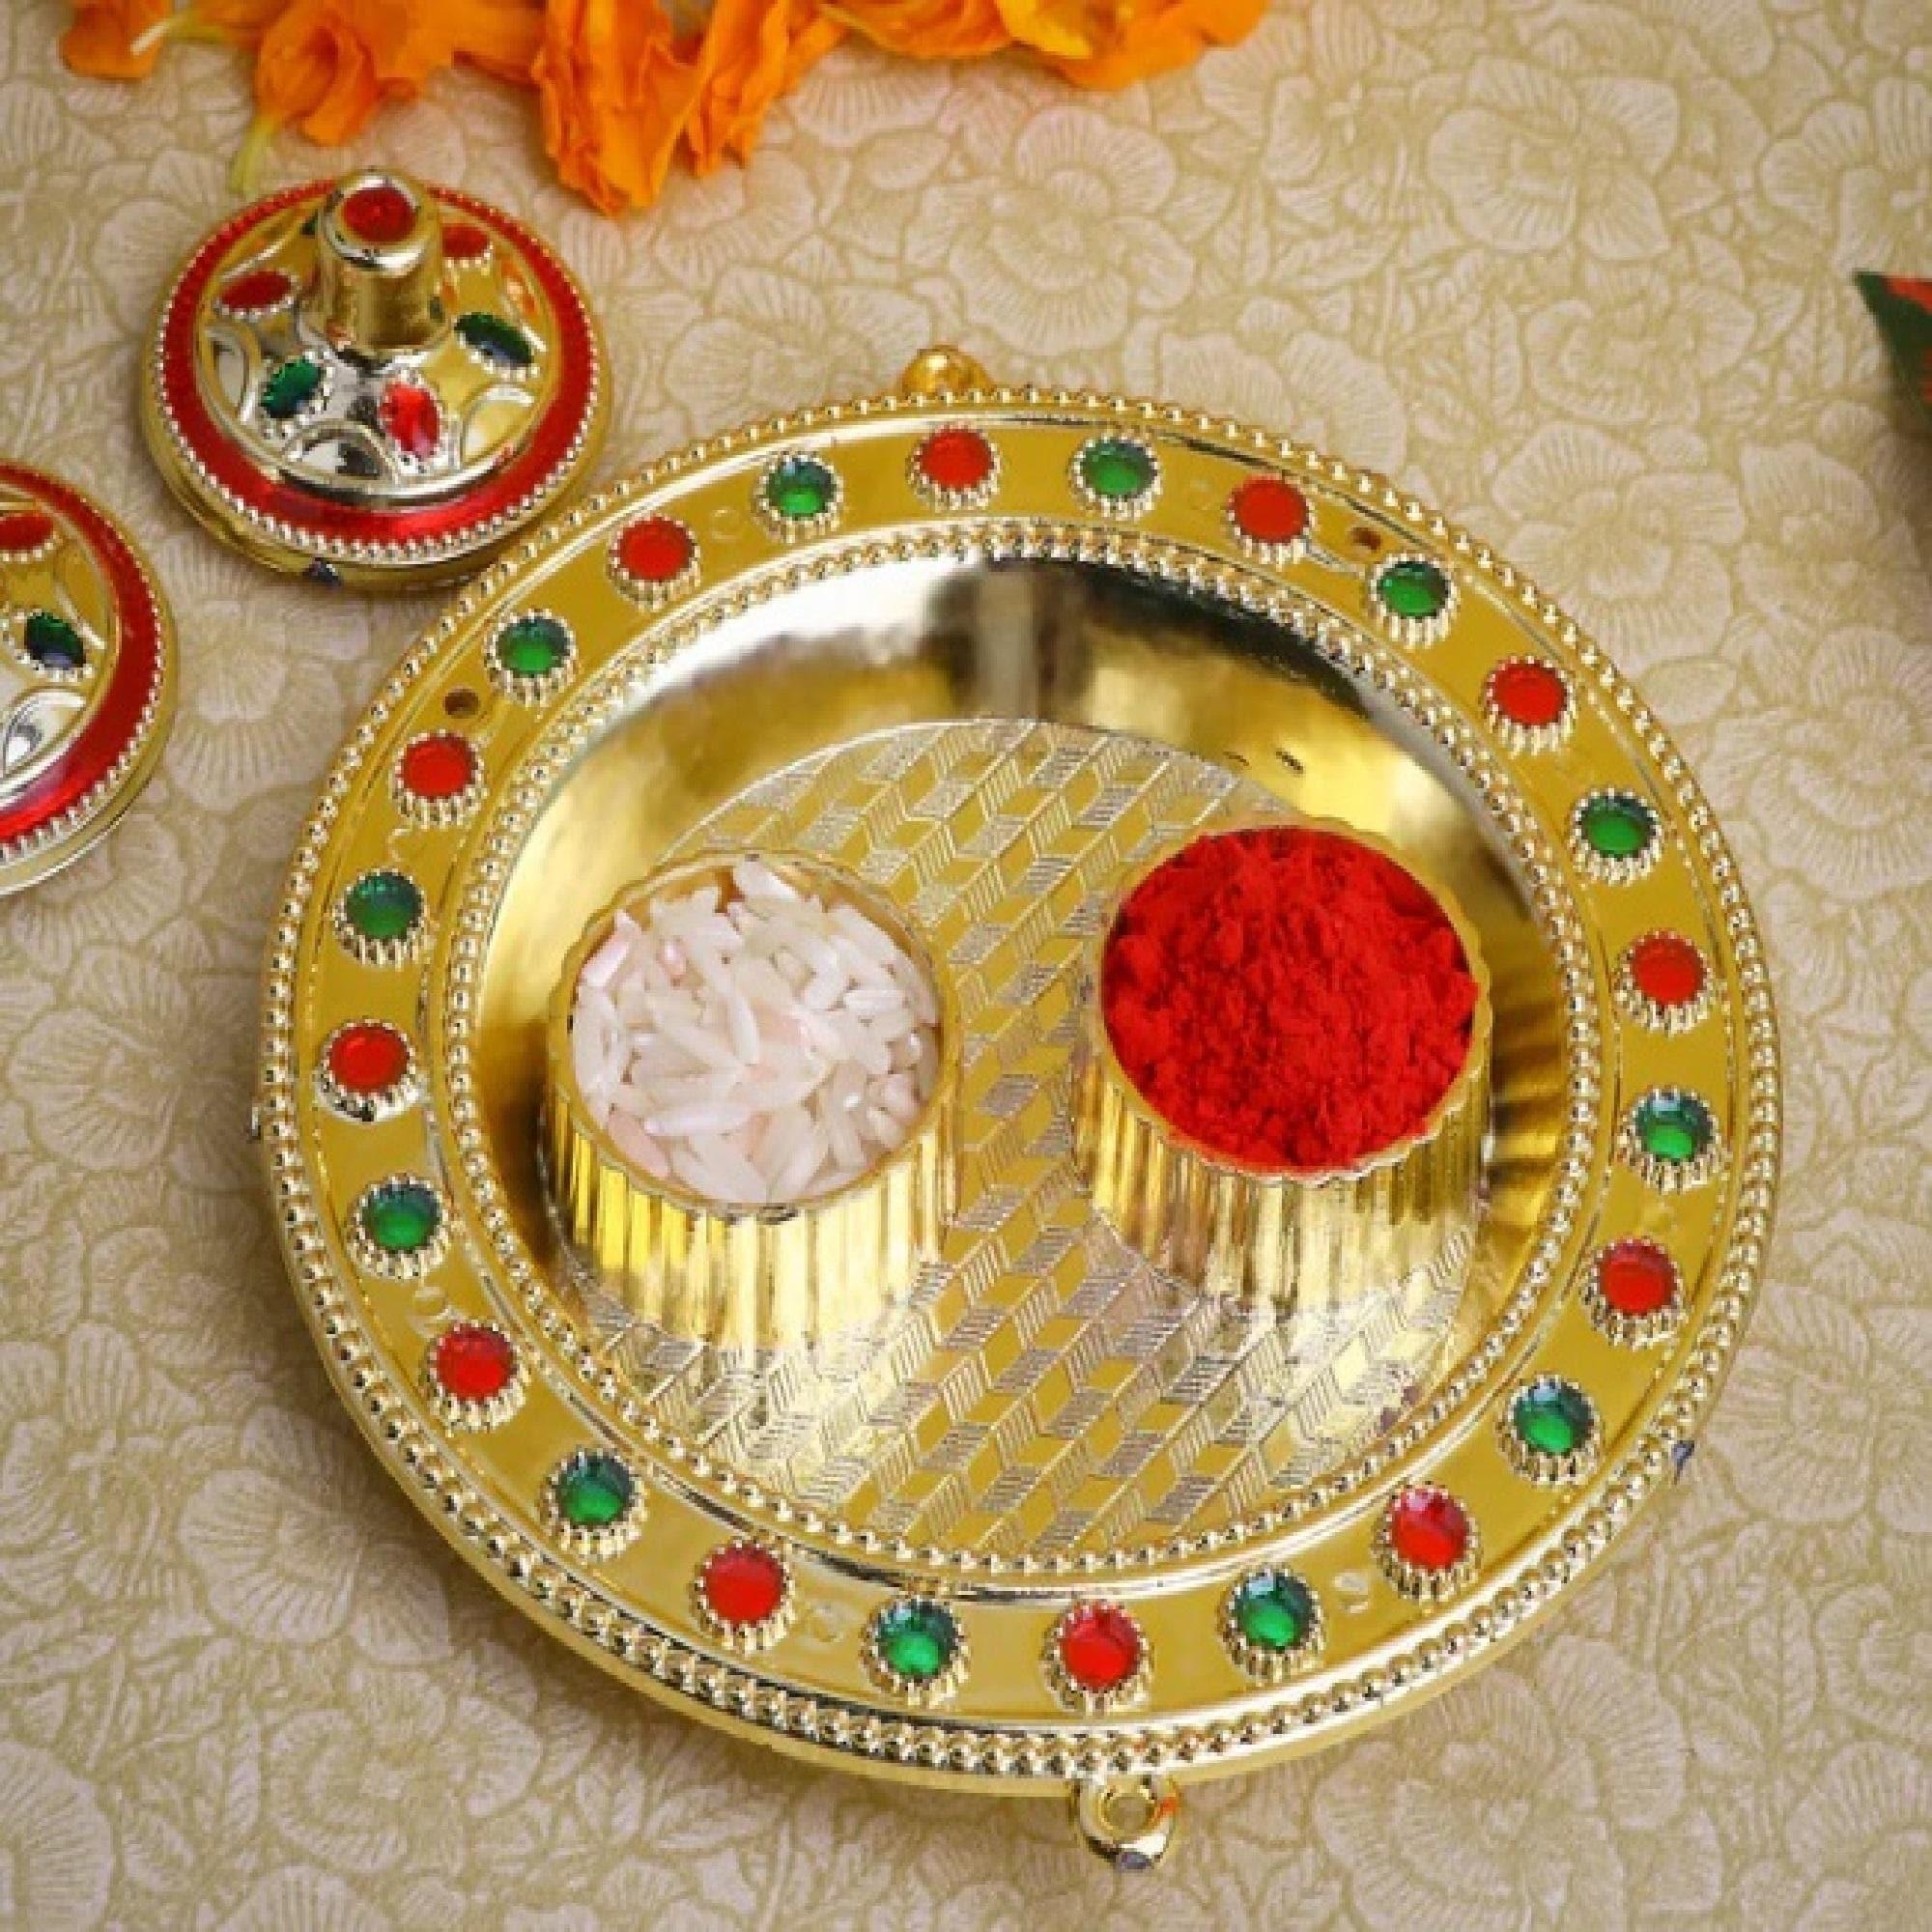
SIIMRON Unique Wooden Om Rakhi Design for Brother with Best Wishes Premium Rakshabandhan Rakhis Pack of 06 With Free Greeting Card Gifts
Type: Rakhis
Brand: Simron
Price: Rs. 359
SIMRAN JEWELS Unique Wooden Om Rakhi Design RAKHI UNIQUE LOOK: Our exclusive collection has lovely handcrafted Rakhi to complement the creative and unique look. MADE IN INDIA: All our products are manufactured in India and are exclusively crafted to adorn your persona. Designer rakhi - a touch of modernity into the traditional and sacred thread of rakhi. The rakhi thread is introduced for the celebration of the festival of rakhi that is also known as Raksha Bandhan. Rakhi is the festival of expressing feelings of love. Thus what can be better than expressing it to your loving brother by bringing a designer rakhi for him this year. Gift your brother this wonderful and fabulous looking rakhi this Raksha Bandhan and express your love in the most amazing way.
Features: Send Love to Your Brother via Our Store acknowledge your love for Your Brother by sending this beautiful RAKHI with a Promise that your bond with him will grow stronger with each passing moment,Vocal For Local | Made in India Handmade Rakhis - High Quality Material Used. The designer patterns in the aesthetic style with shimmering glimpse highlights the true beauty of this traditional thread,Special Rakhi For The very special occasion to celebrate the undying bond of love between a brother and a sister
Included: 6N Rakhi 1N Kumkum & Chawal,1N Rakhi Card